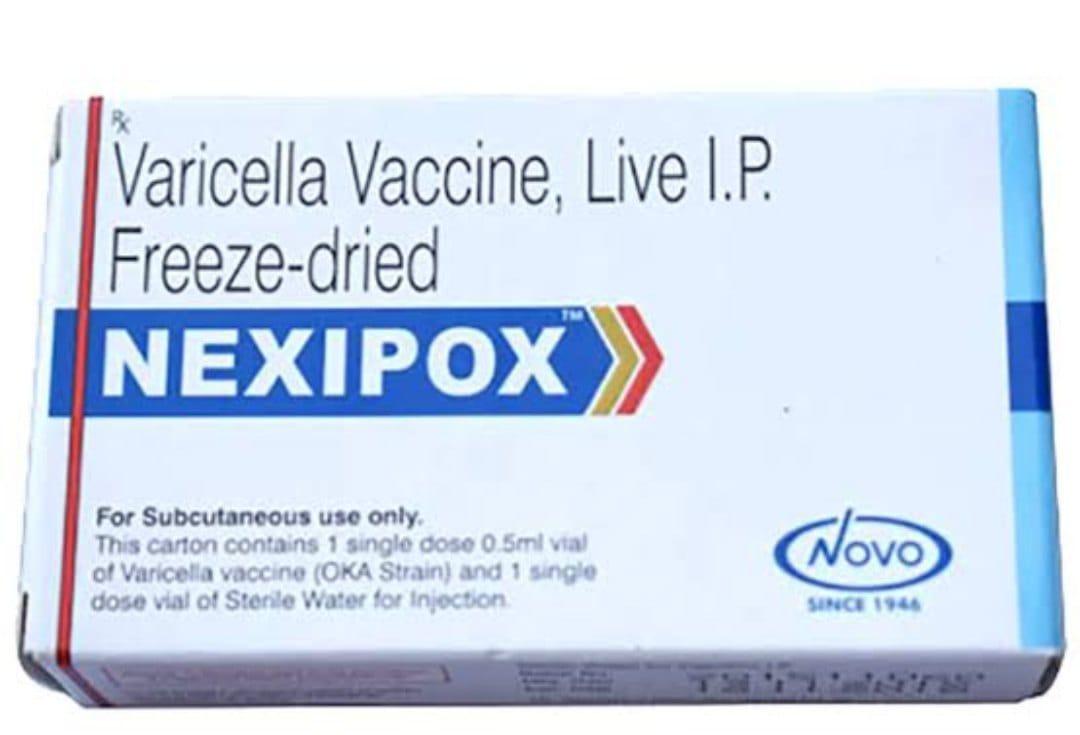
Kifungashio cha dawa za mifugo, ambacho kimeambatana na maelekezo yenye kuweza kumsaidia mtumiaji, kujua namna bora ya matumizi ya dawa hiyo, endapo ataenda kutumia katika mfugo wake.